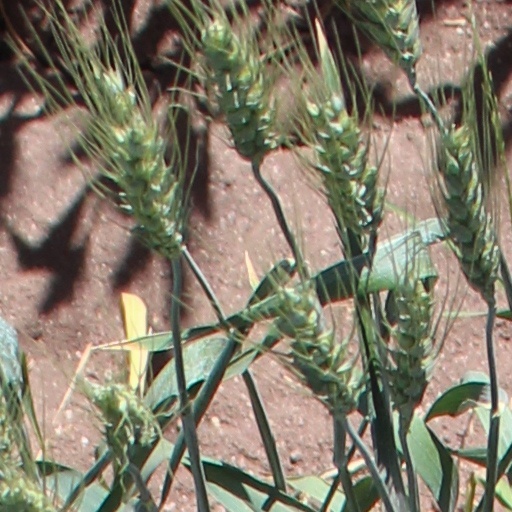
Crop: wheat